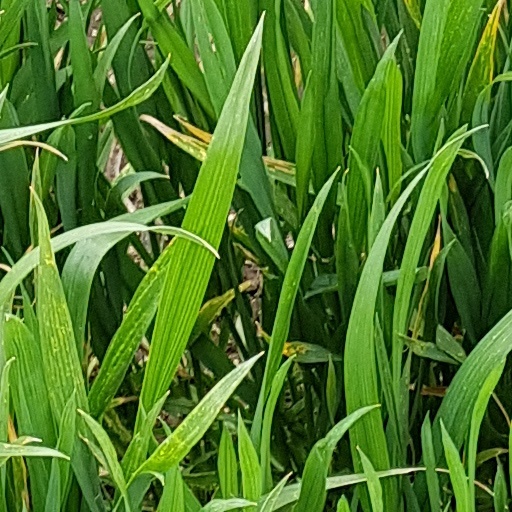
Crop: wheat